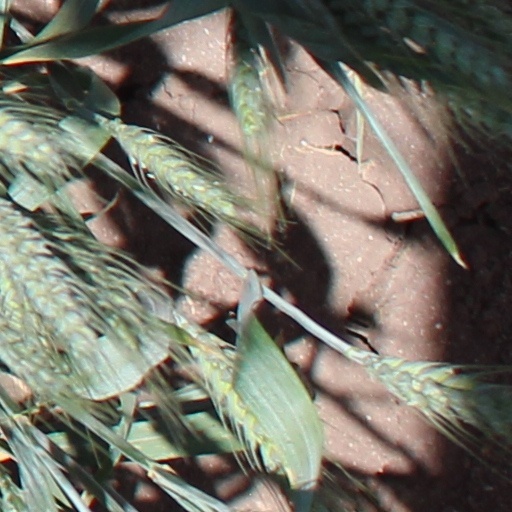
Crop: wheat